Radamel Falcao

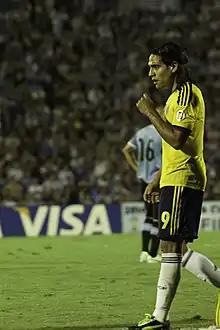
Falcao playing in a World Cup qualifier for Colombia against Uruguay in 2013

Falcao's first match in the 2014 FIFA World Cup qualifiers started off with a goal against Bolivia in the last minute of added time, giving Colombia the win on 11 October 2011 at the Estadio Hernando Siles. Under new management of the national team led by Argentine José Pékerman, Falcao scored a goal against Mexico in a friendly that ended 2–0. On 7 September 2012, Falcao scored a header in the second minute to help Colombia win 4–0 against Uruguay. In the same match, he assisted Juan Camilo Zúñiga, for Colombia's fourth goal in the final minutes of stoppage time. Falcao scored again days later and assisted Teófilo Gutiérrez against Chile to help give Colombia a 3–1 away win after having trailed 0–1 in Santiago. This result put "Los Cafeteros" second in the table, one point behind Argentina. On 12 October 2012, Falcao scored both goals in a 2–0 victory over Paraguay.